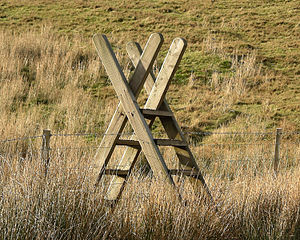
Stente / Galleri
En stente er en opbygning, som tillader personer passage over et hegn, gærder eller lignende via trin, en stige eller smalle åbninger.